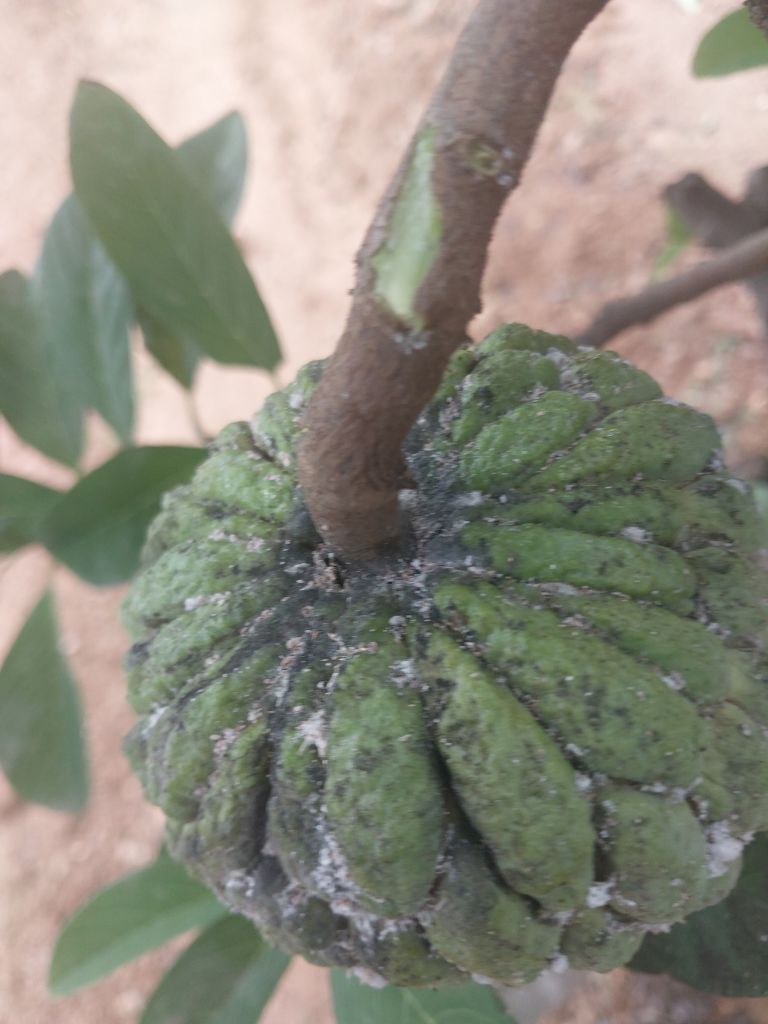
Disease label: Blank Canker